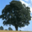
Label: oak_tree